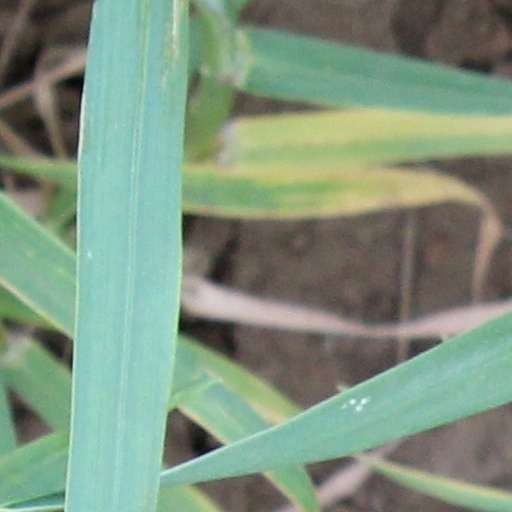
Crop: wheat